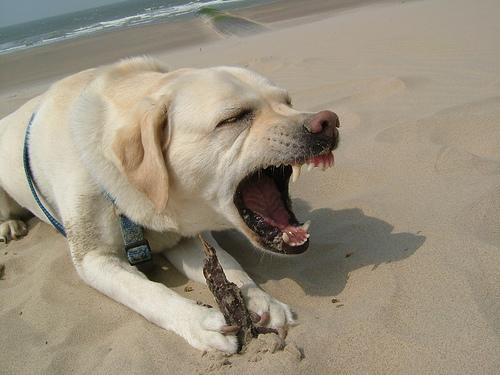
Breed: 3580-n000122-Labrador_retriever